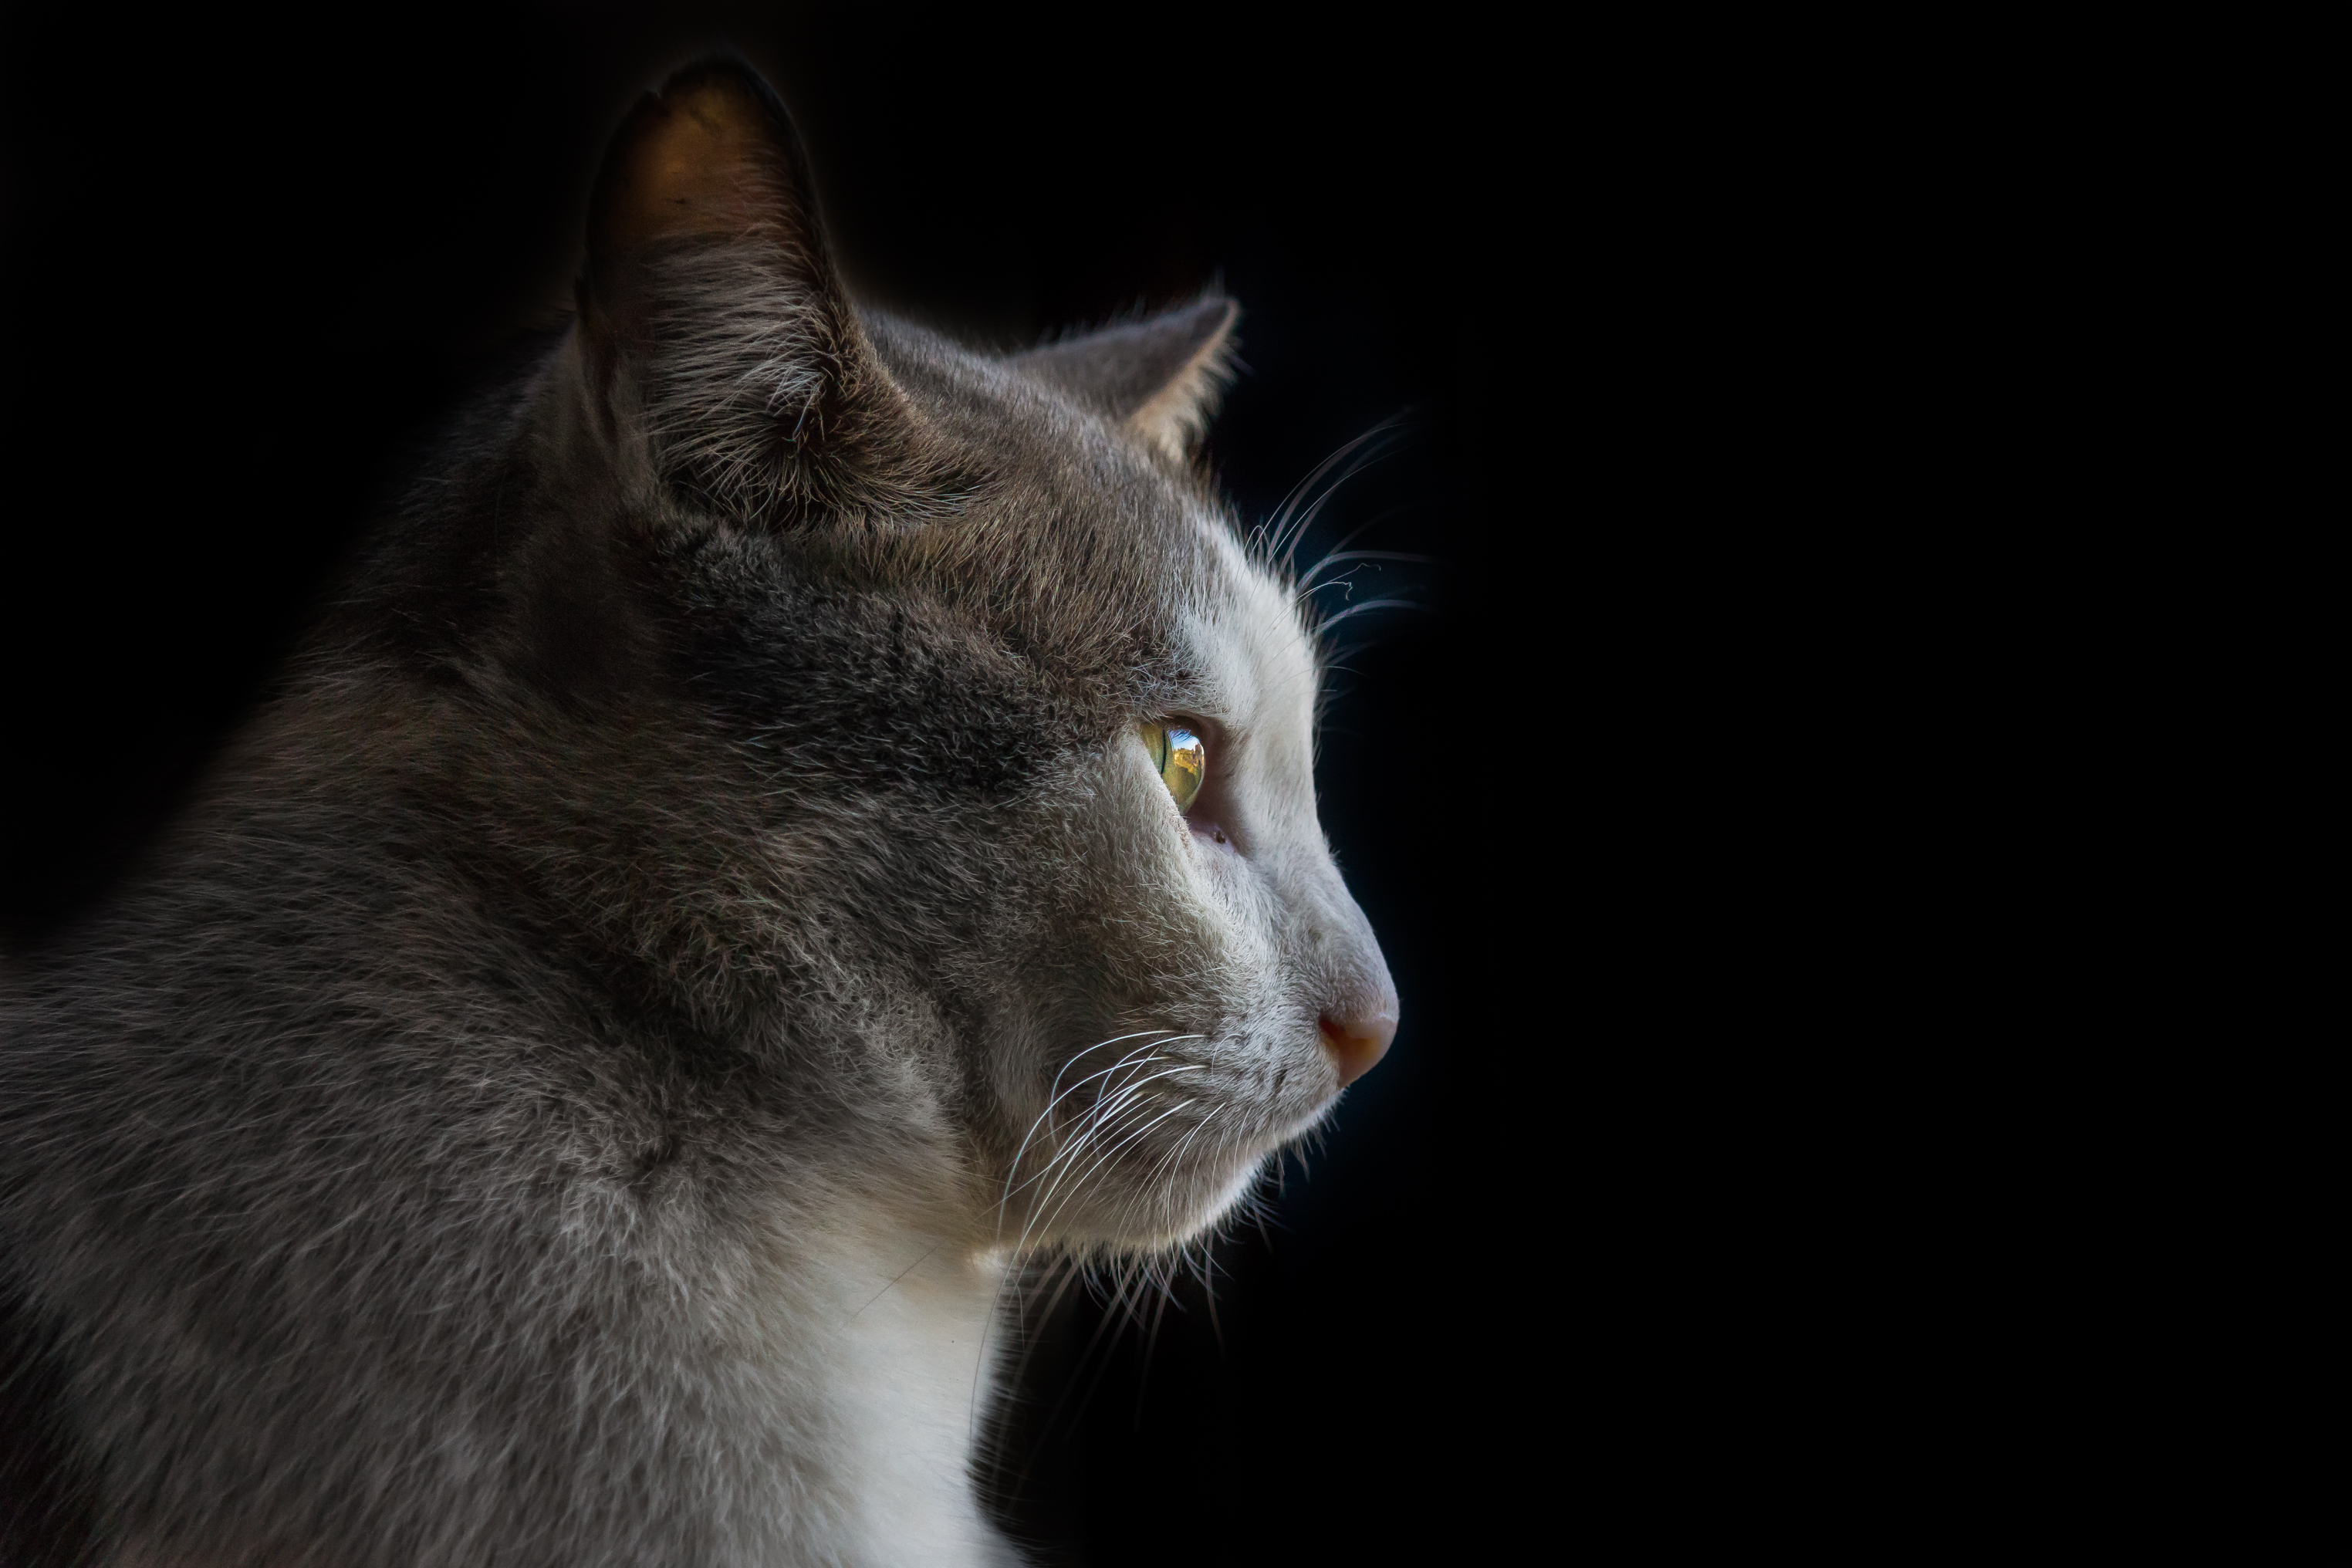
photo, cat, mammal, fauna, close up, cats, nose, whiskers, animals, vertebrate, gatos, a77, g, lucas, ggl1, gaby1, xovesphoto, animales, sonya77, sony16105mm, gphoto, xelodegalicia, gabrielcoru a, wild cat, small to medium sized cats, cat like mammal